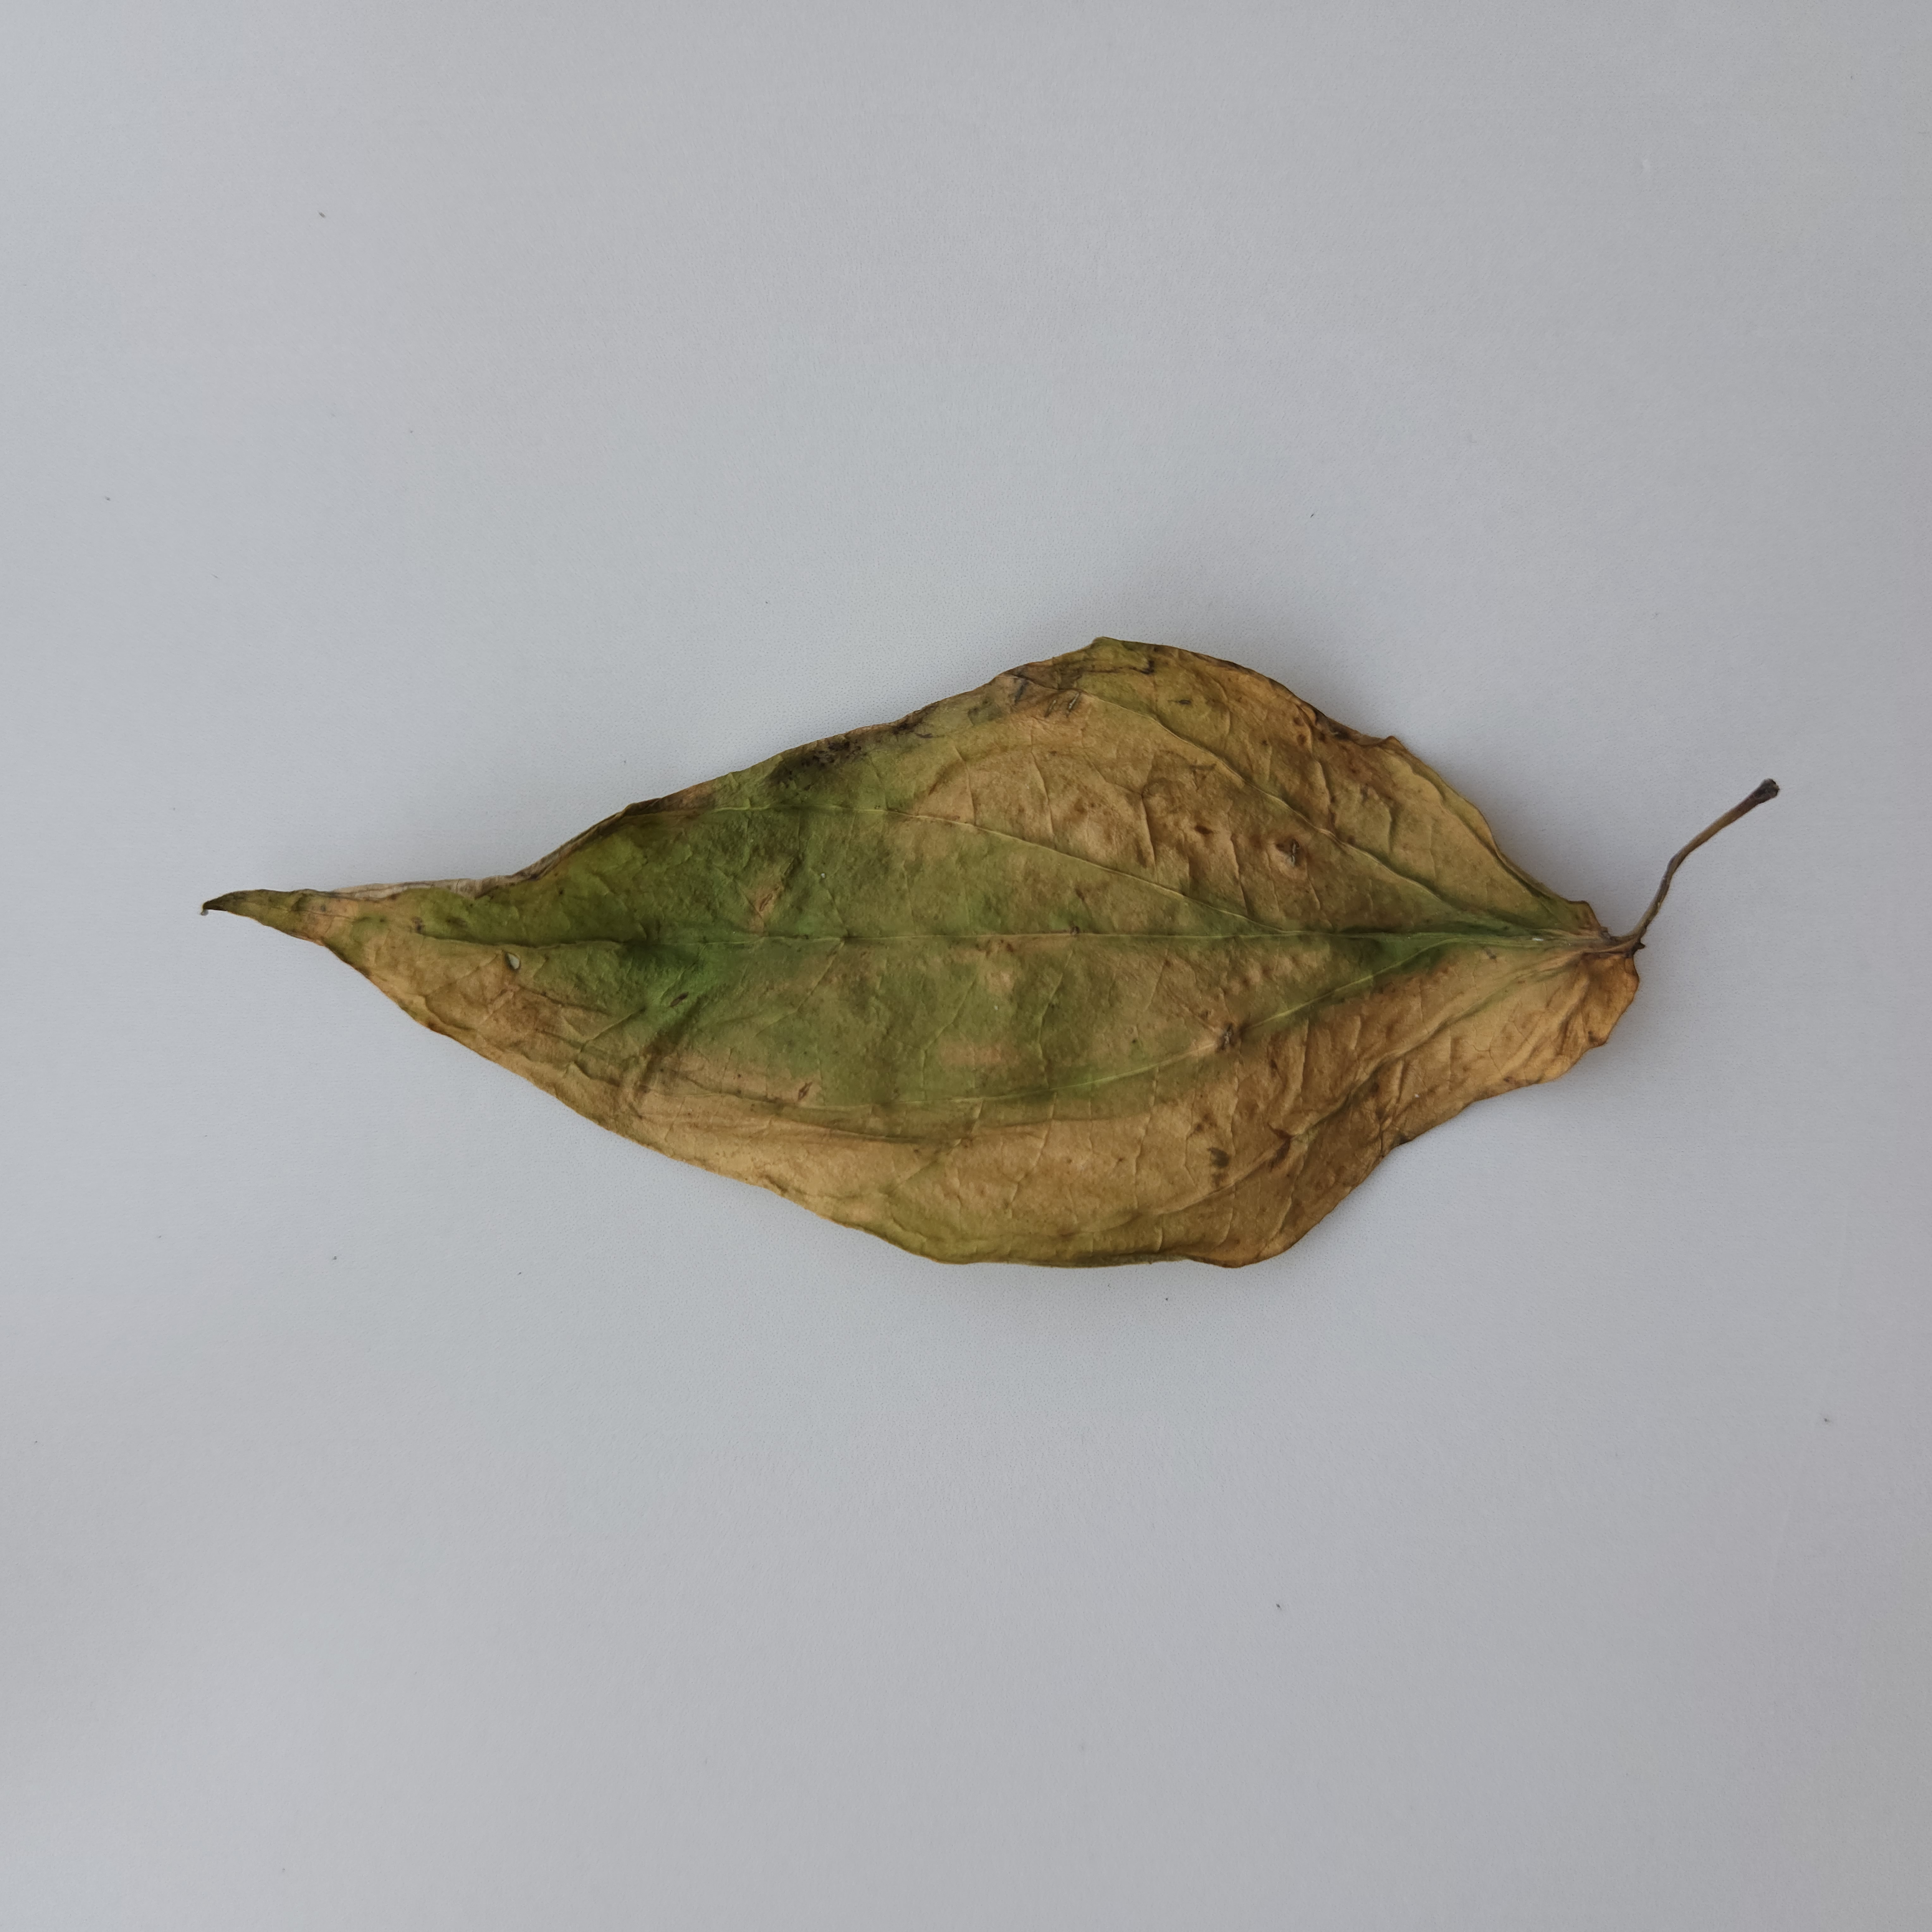
Label: Dried